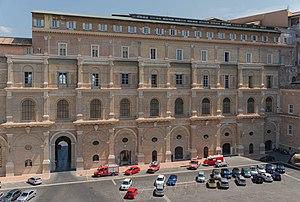
Le bâtiment de la caserne des pompiers, avec des véhicules de secours, dans la Cour du Belvédère, Cité du Vatican.